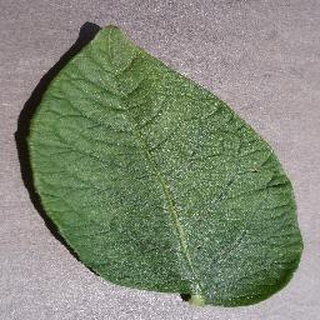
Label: healthy_potato